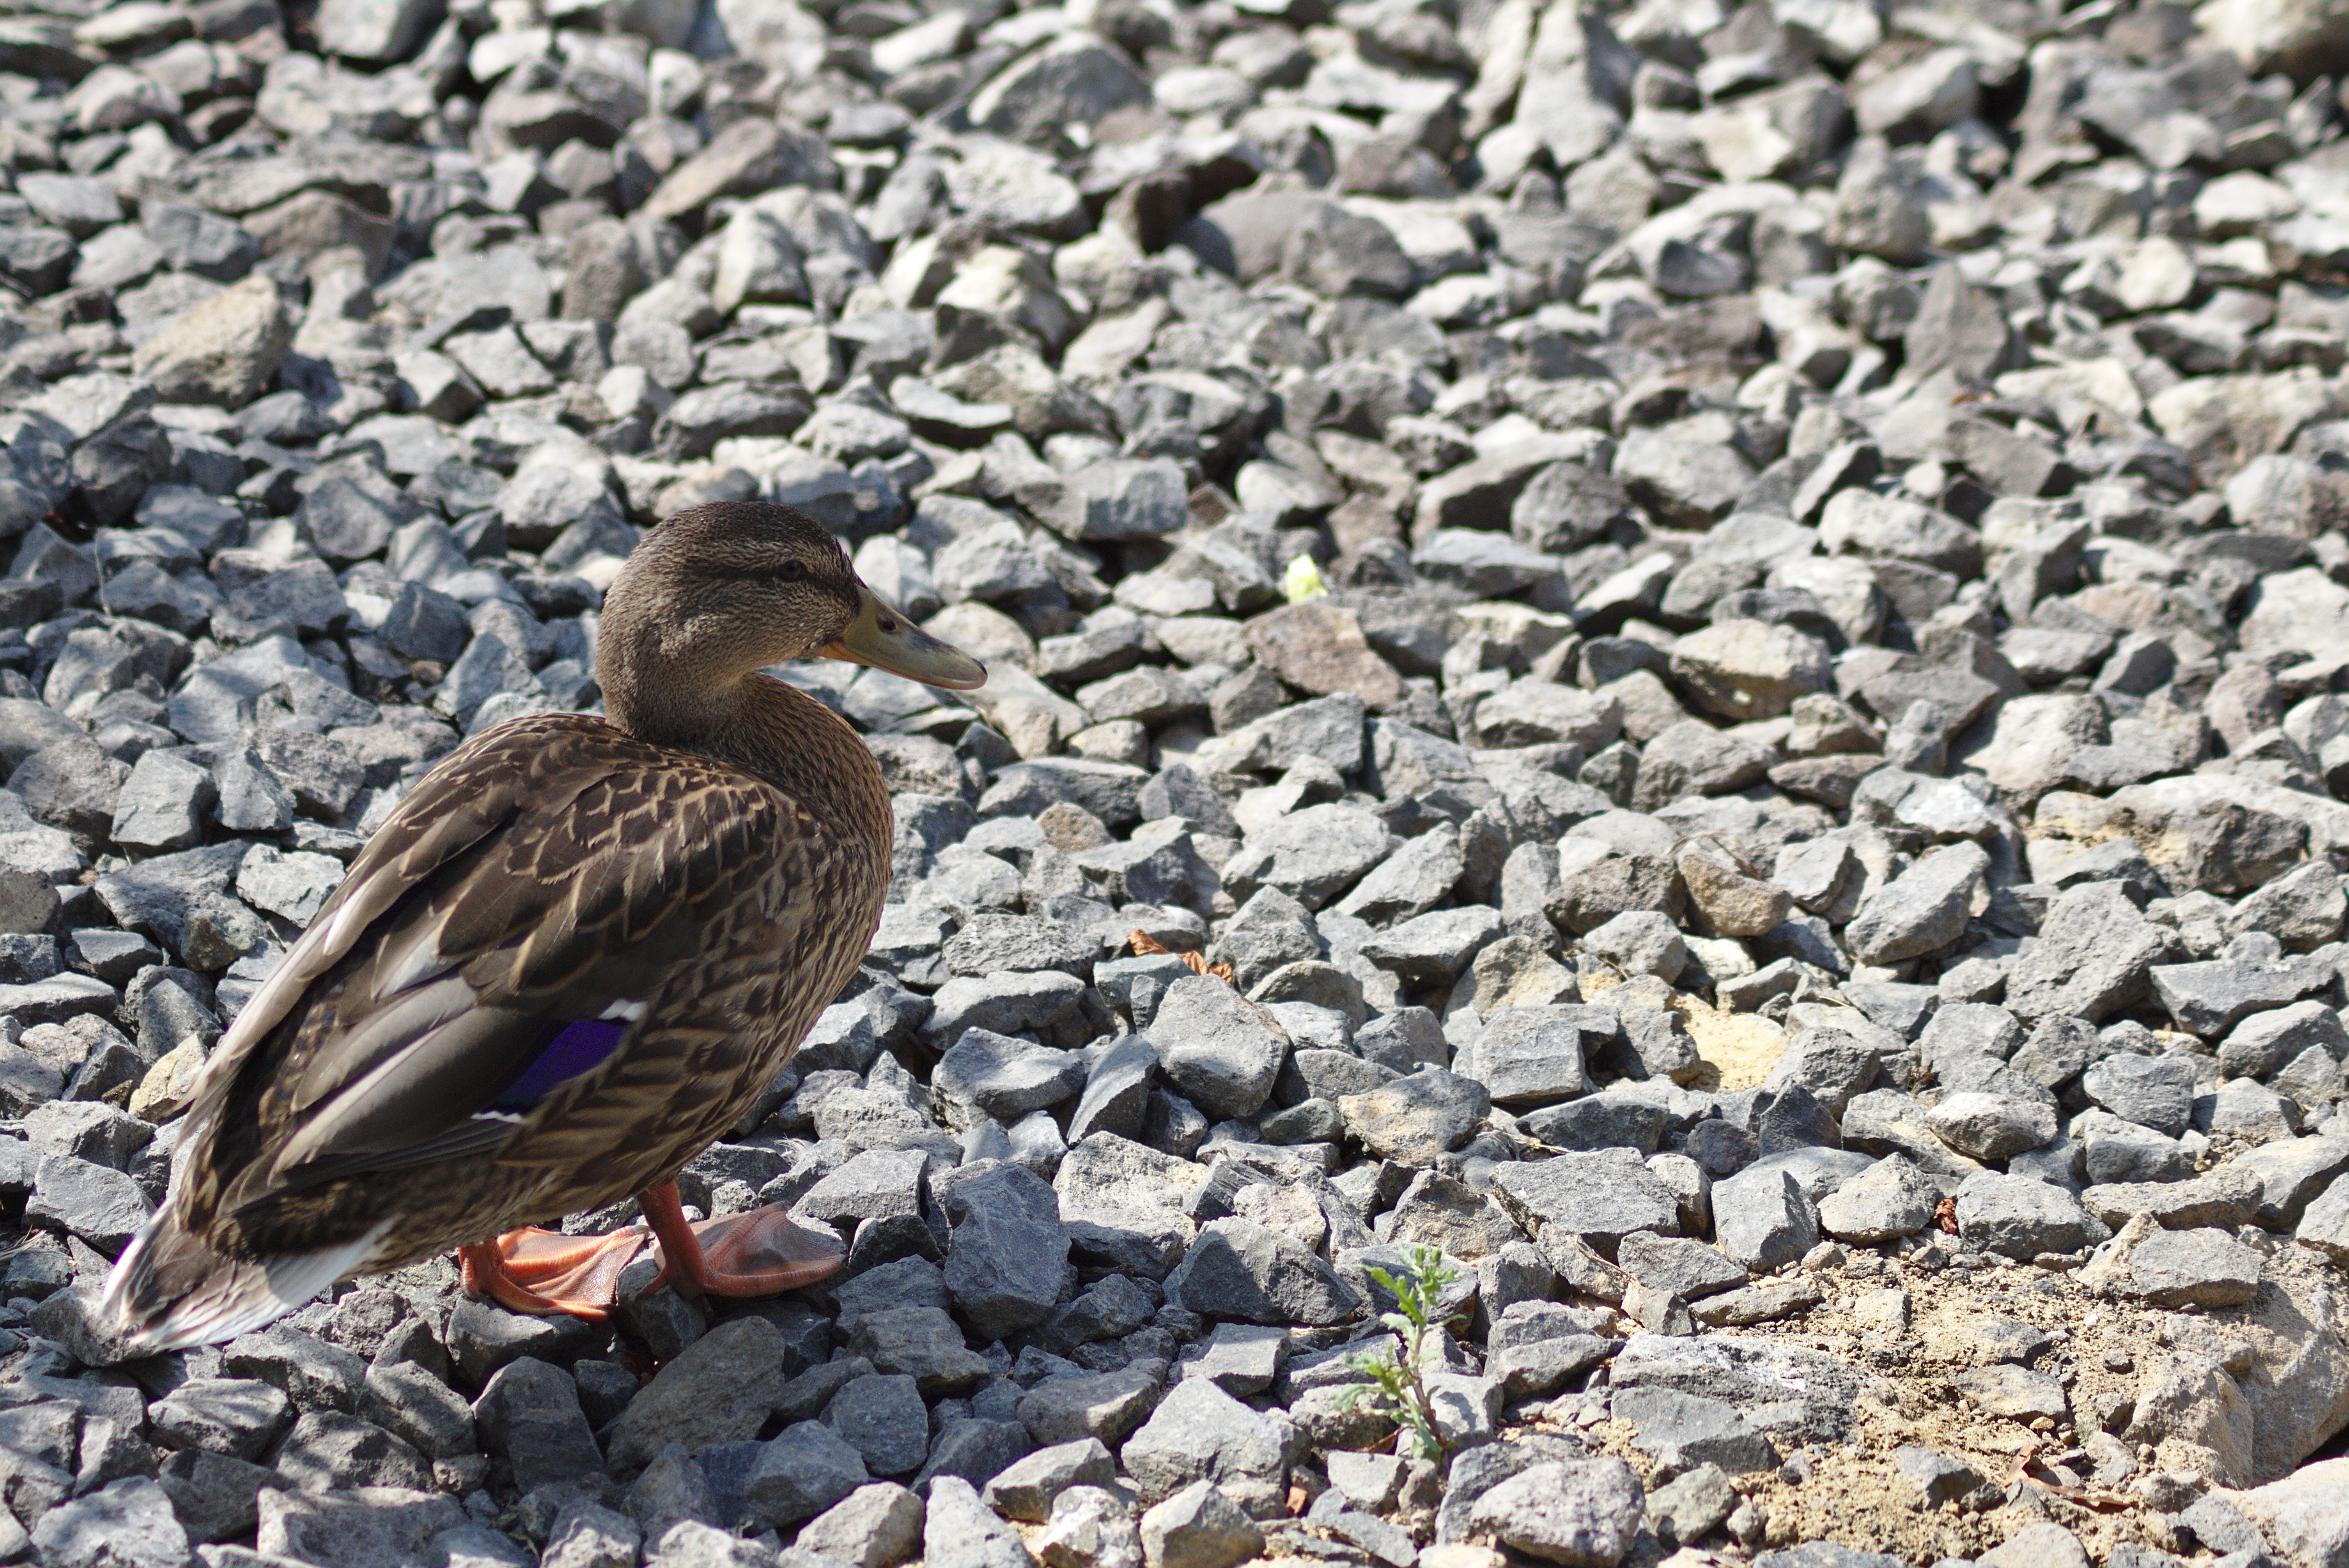
water, nature, bird, lake, animal, seabird, pond, wildlife, spring, beak, park, fauna, plumage, poultry, stones, bank, duck, vertebrate, creature, bill, waters, idyll, water bird, casting, relaxed, city park, swannery